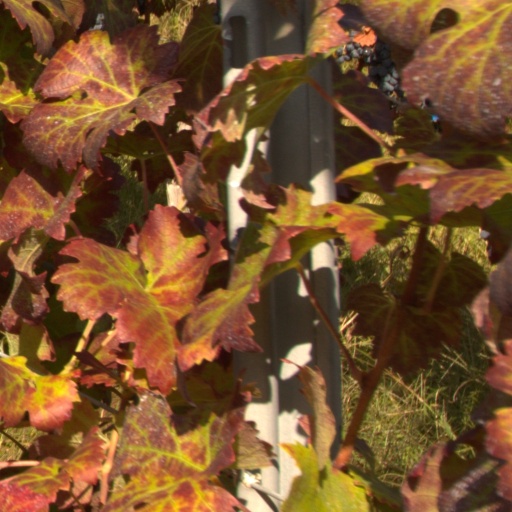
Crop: grape